Alex Carapetis

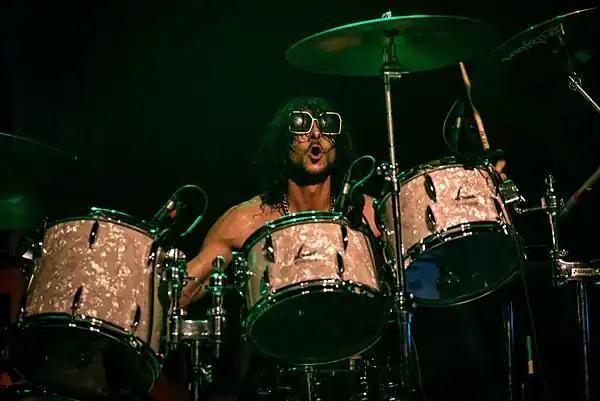
Carapetis performing with Wolfmother in 2016

Alex Carapetis (born 27 April 1982) is an Australian drummer and member of The Voidz. He was formerly a member of Wolfmother, and has toured with Nine Inch Nails, and Julian Casablancas among others. Alex currently resides in Los Angeles.